Branica (Suszec)

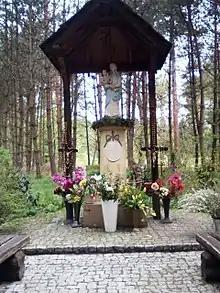
'Maryjka Branicka'

In Branica, by the Suszec-Kobiór road, there is a figurine representing Mary, mother of Jesus and Christ.